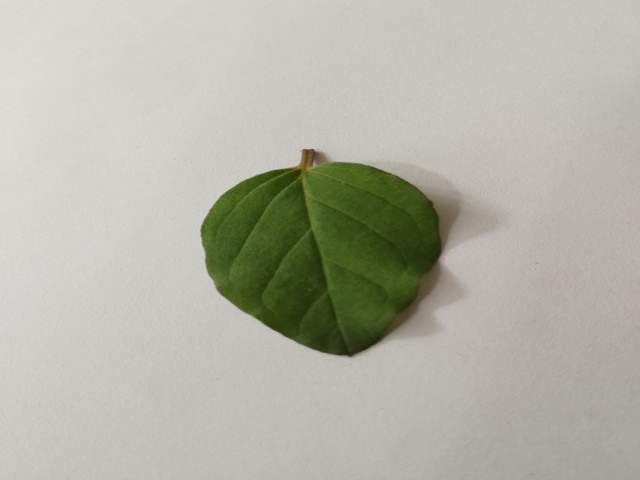
Plant: punarnava